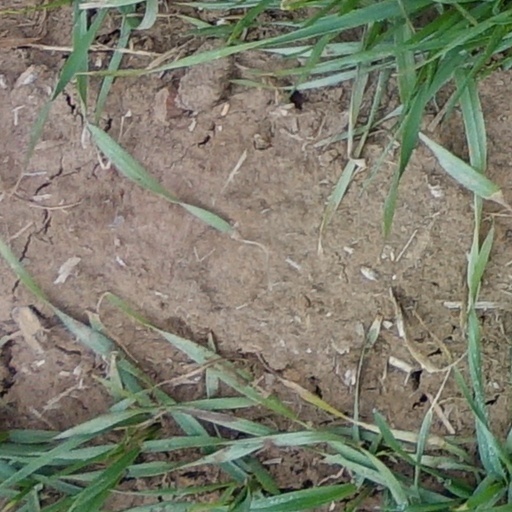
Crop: wheat